James Dana (mayor)

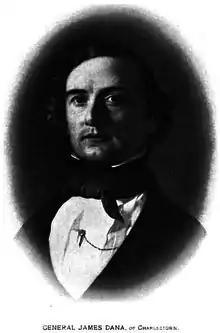

James Dana (November 8, 1811 – June 4, 1890) was a Massachusetts politician who was the fifth mayor of Charlestown, Massachusetts, USA.